Cream

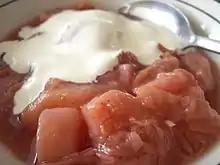
Stewed nectarines and heavy cream

Different grades of cream are distinguished by their fat content, whether they have been heat-treated, whipped, and so on. In many jurisdictions, there are regulations for each type.